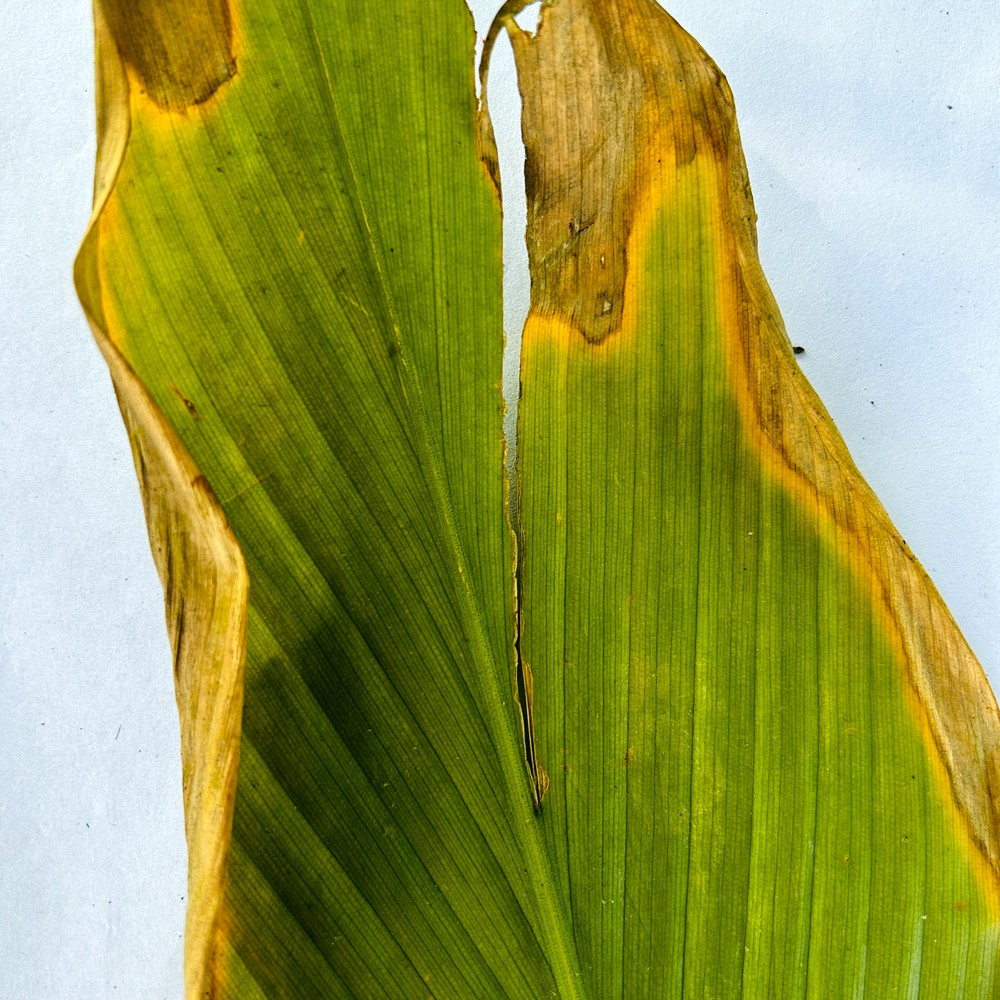
Label: Leaf Blotch